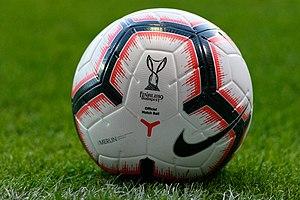
La saison 2018-2019 de la section féminine de l'Olympique lyonnais est la quarante-et-unième saison consécutive du club rhodanien en première division du championnat de France depuis 1978.